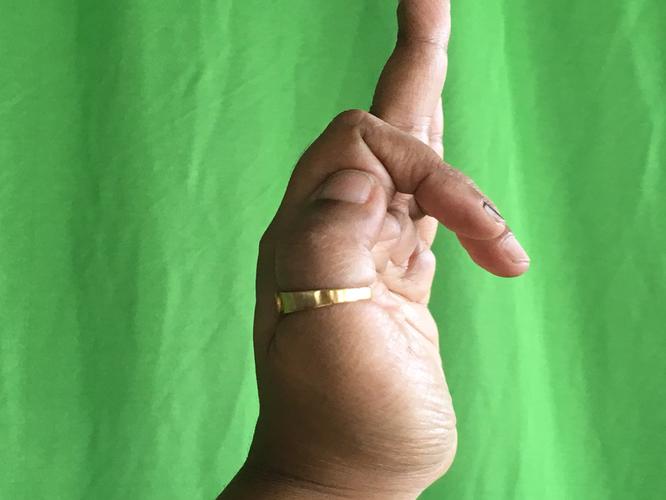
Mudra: Shukatundam
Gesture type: single_hand